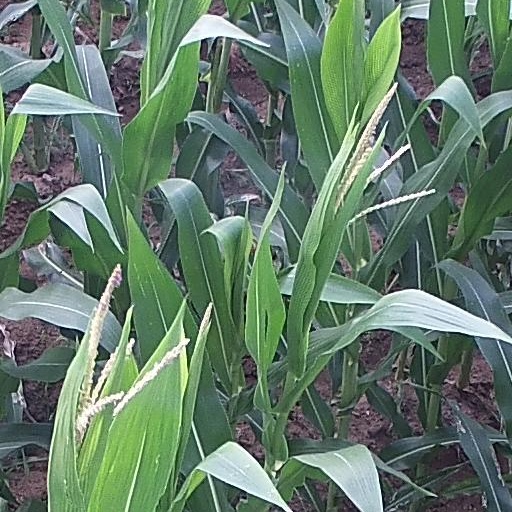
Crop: maize; corn